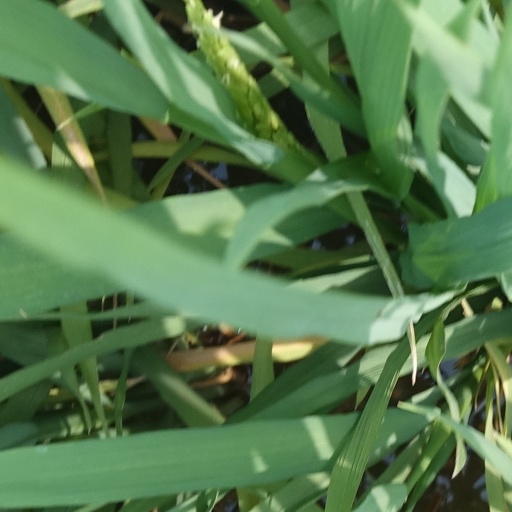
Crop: rice